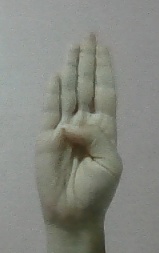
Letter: kaaf